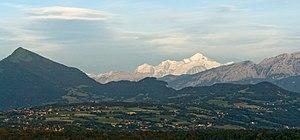
Massif du Mont-Blanc depuis Vétraz-Monthoux (60 km), Haute-Savoie. Sont visibles, de gauche à droite
Vétraz-Monthoux est une commune française située dans le département de la Haute-Savoie, en région Auvergne-Rhône-Alpes. Elle fait partie de l'agglomération du Grand Genève.